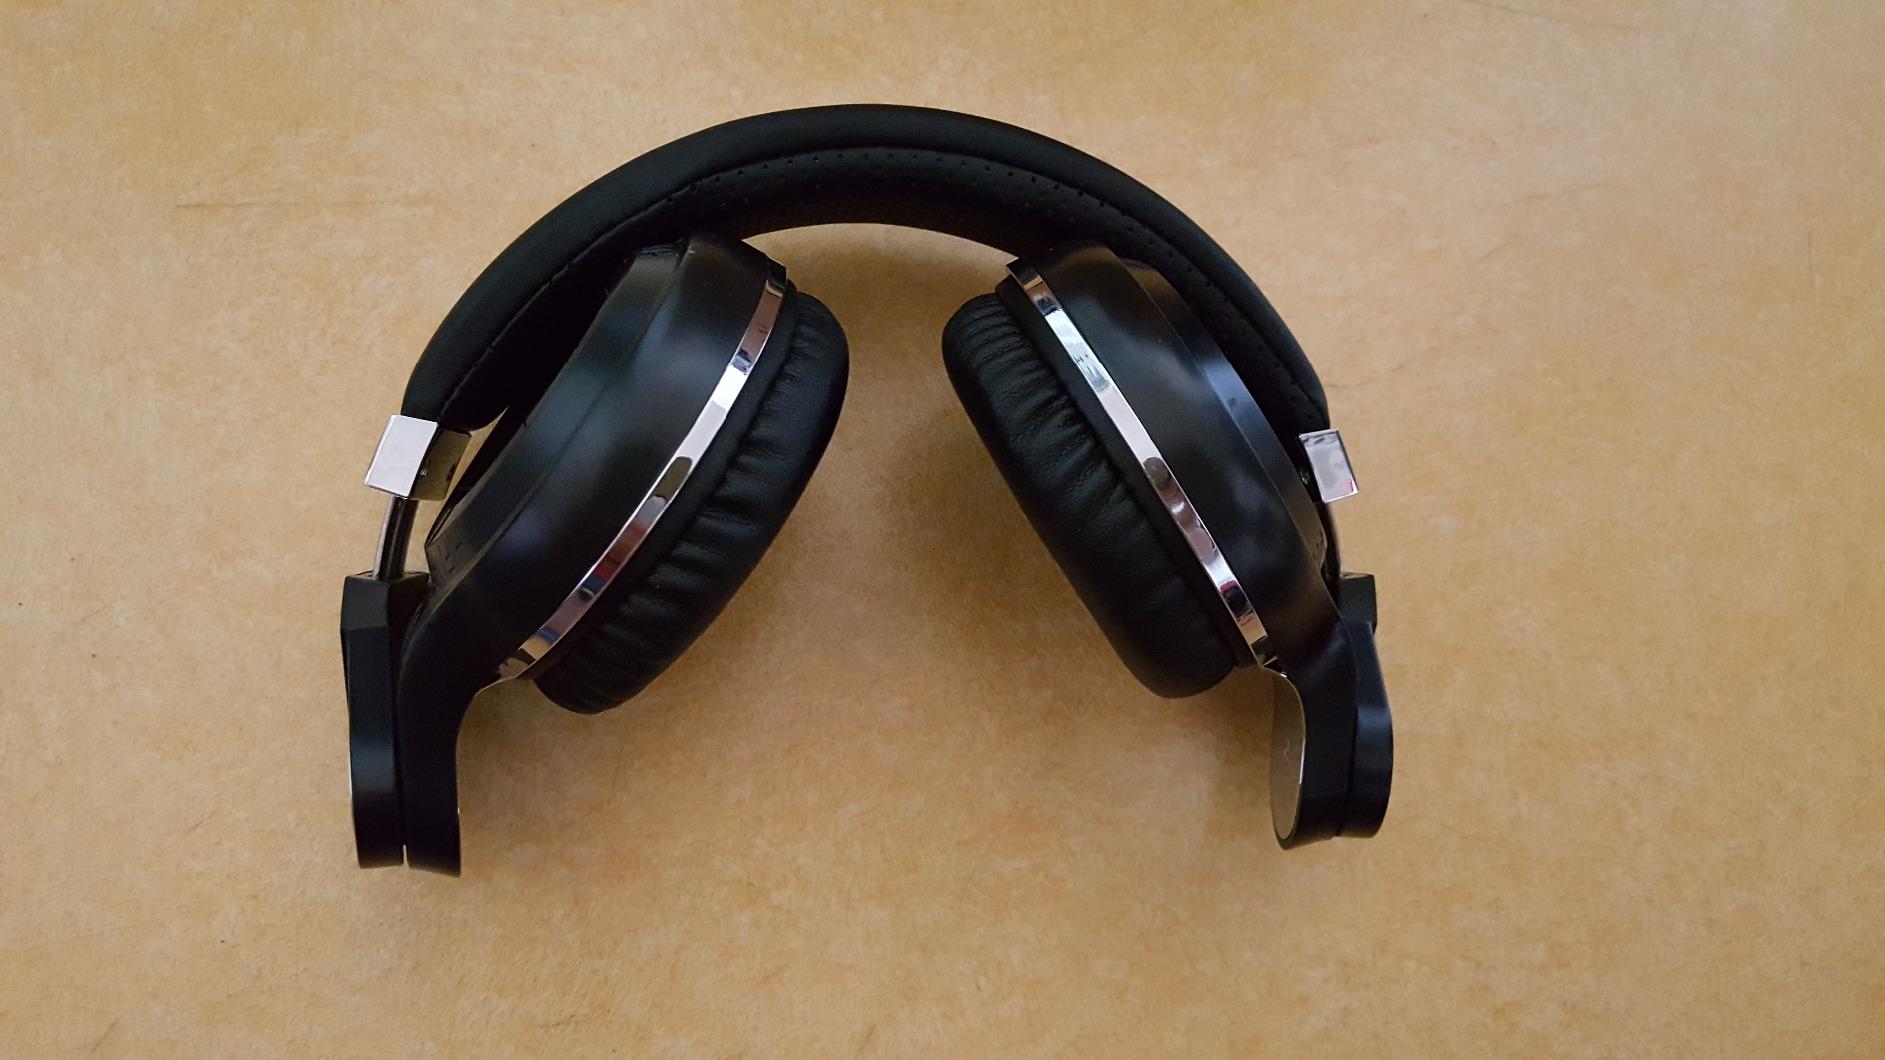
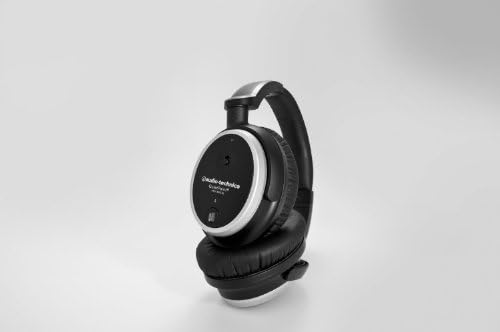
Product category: headphones
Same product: no